Emergency Couple

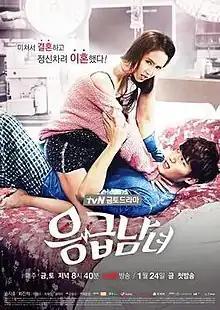
Promotional poster

Emergency Couple is a 2014 South Korean television series starring Song Ji-hyo and Choi Jin-hyuk with Lee Pil-mo, Choi Yeo-jin and Clara. It aired on cable channel tvN from January 24 to April 5, 2014 on Fridays and Saturdays at 20:40 for 21 episodes. The romantic comedy/medical drama is about a divorced couple whose tumultuous feelings for each other are rekindled when they become reunited years later as interns at the same hospital.